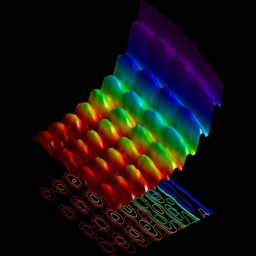
researchers have achieved the first ever pictorial evidence that light can simultaneously behave as a particle and as a wave .